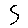
Label: 5